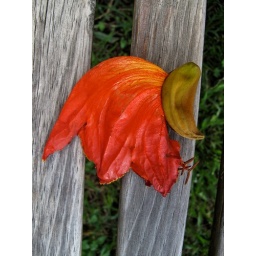
I found many of these on the sidewalk under a large tree in Oaxaca.